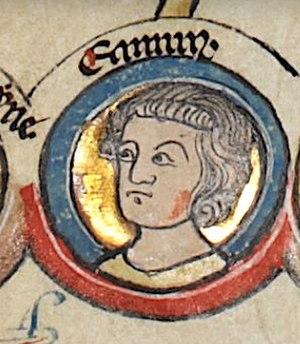
Edmond, comte de Cornouailles, membre de la famille Plantagenêt, fut comte de Cornouailles de 1272 à 1300.